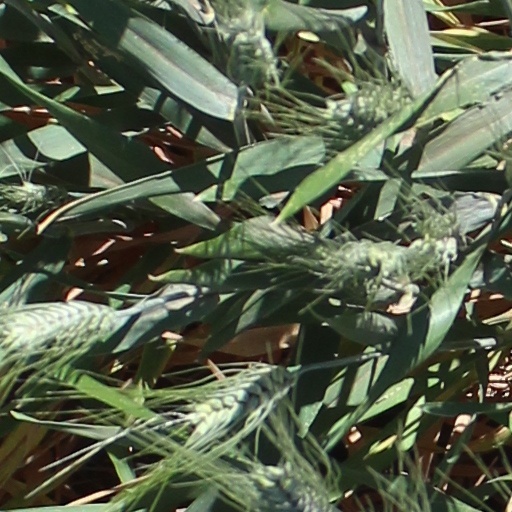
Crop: wheat